Hawaiian Railway Society

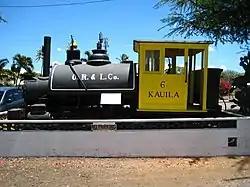
O. R. & L. Co. No. 6, an 0-4-2T

A usual consist features open-air cars built on ex-US Army flatcars. The Hawaiian Railway also rosters a Parlor/Observation car that is used for private excursions. Rolling stock also includes the Merci train boxcar, one of 49 boxcars given to the U.S. by the French railways. One boxcar was sent to each of the 48 states, while the one in the Hawaiian Railway collection was representative of Washington, D.C., as well as the then territory of Hawaii.